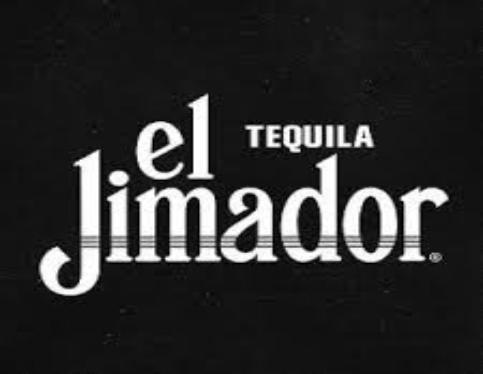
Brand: El Jimador
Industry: Food